Tobias Read

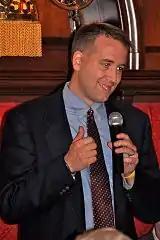
Read speaking as a state representative

Read served in the Oregon State Legislature from 2007 to 2016 as the representative from the 27th district. As a legislator, Read was a strong advocate for fully funding Oregon's full-day kindergarten; supported state investments in green tech jobs and research through Oregon InC and other initiatives; worked to stabilize state funding and enhance the state's Rainy Day funds; and sponsored legislation to redirect unclaimed funds from class action lawsuits to legal assistance for low income Oregonians; rather than back to the original corporate wrongdoers. Throughout his legislative career, he sought to expand savings in Oregon's college savings program, and sponsored legislation to create additional options for retirement savings for Oregonians.